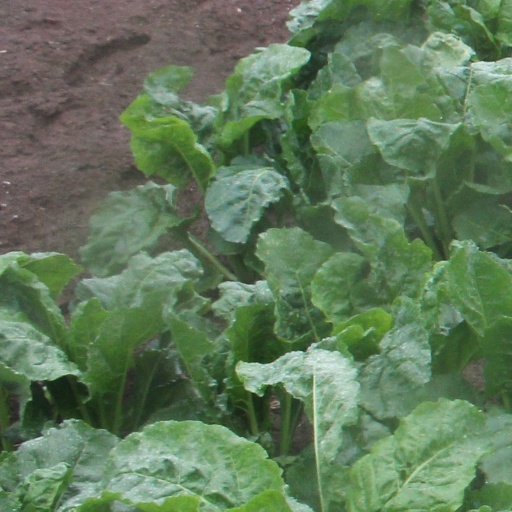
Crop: sugar beet